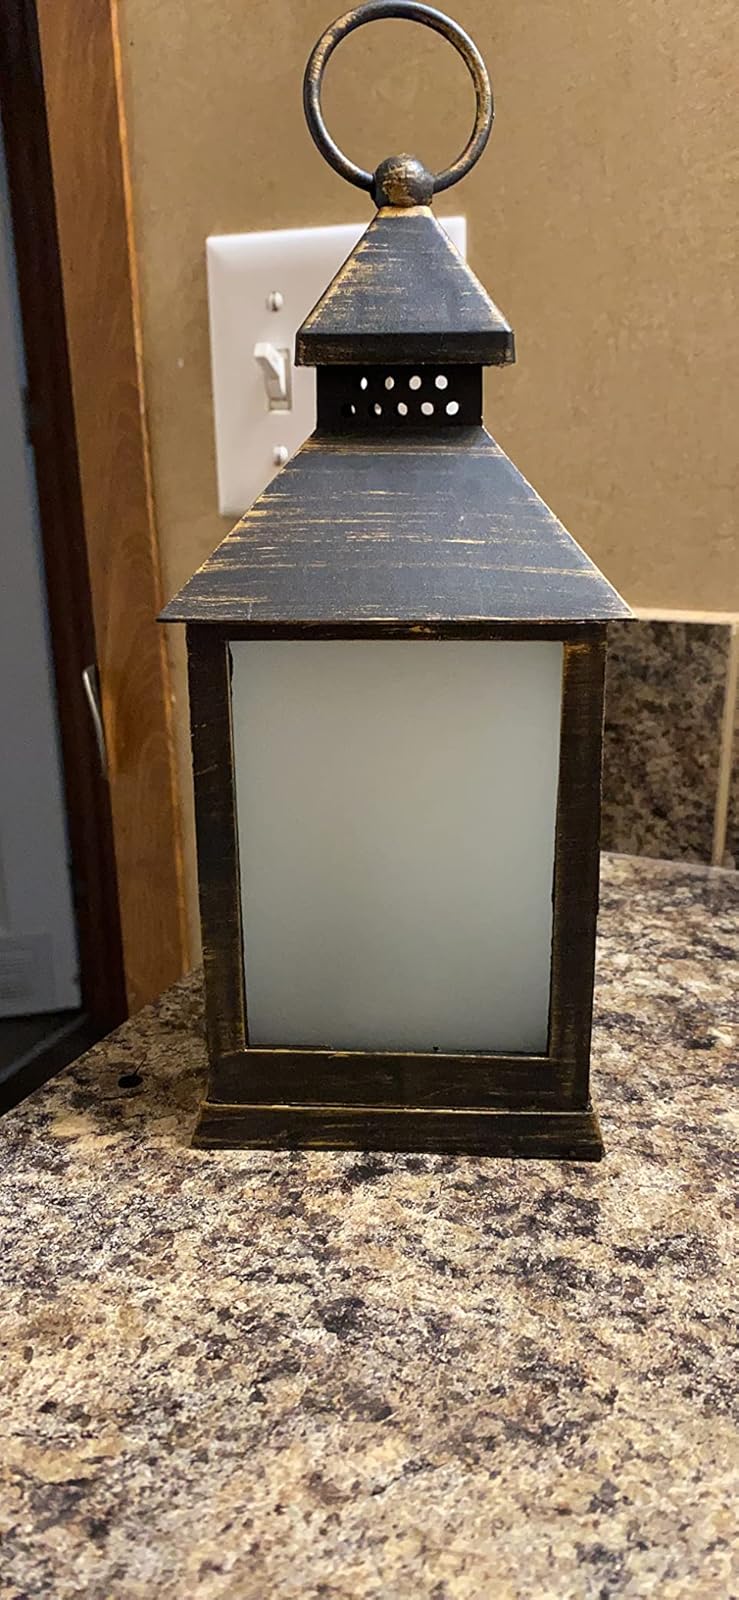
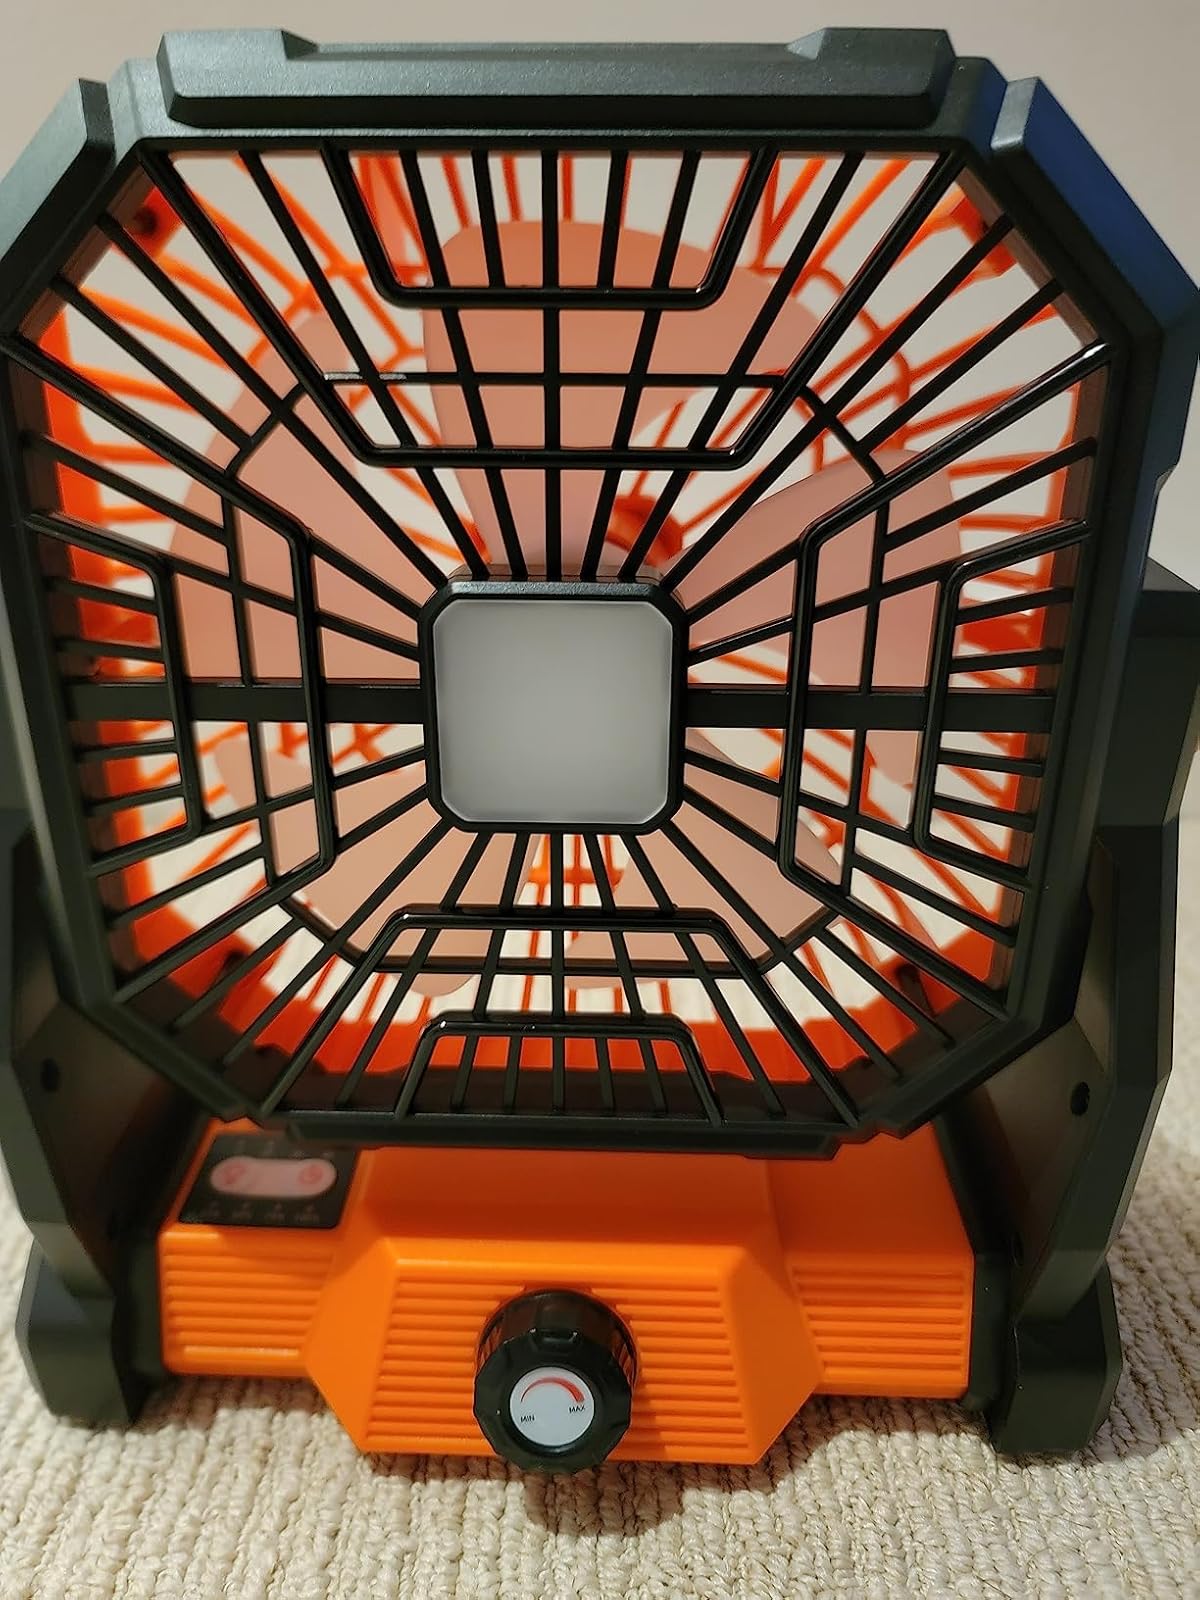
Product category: lantern
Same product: no